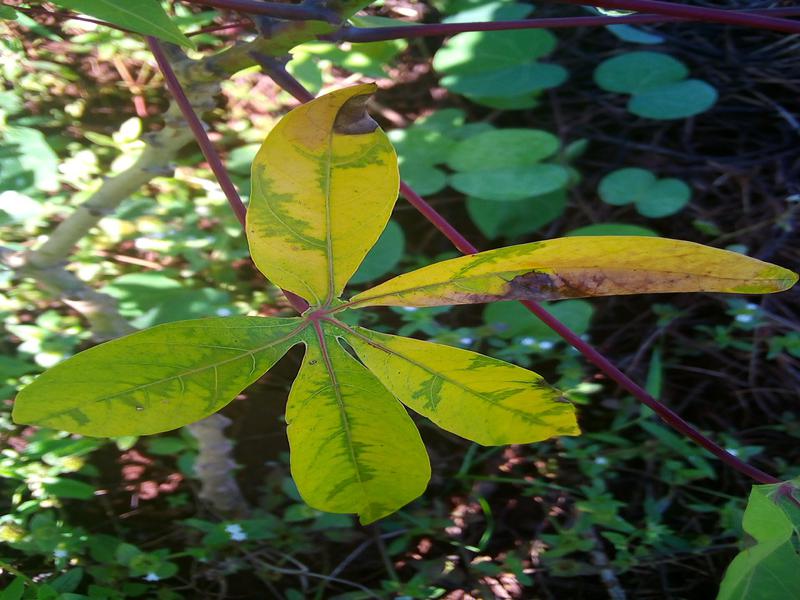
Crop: cassava
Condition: brown_streak_disease